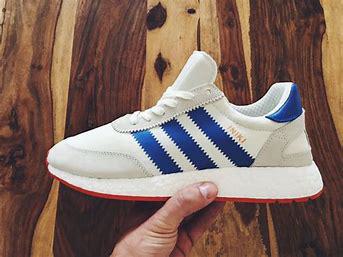
Brand: Adidas
Model: Iniki Runner